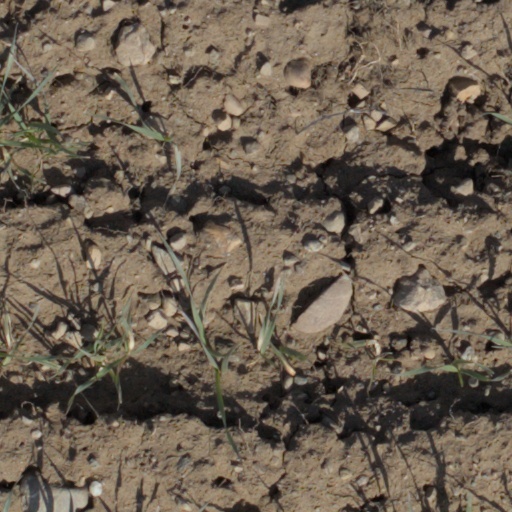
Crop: wheat